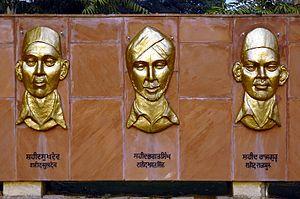
Firozpur est une ville de l'Inde, dans l'État du Pendjab, sur les rives du Sutlej.